Metromelt

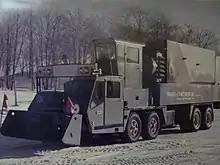

They were first built in 1974 for the then Toronto Metro Roads and Works department to remove major snow accumulations from roads managed by Metro Toronto. Built by Trecan Combustion Limited of Hubley, Nova Scotia, the city operates a fleet of 5 machines (8 wheeled self driven (with driver cab) vehicles are stored at Toronto Works Ellesmere Yard in Scarborough) along with the 350-PD unpowered snowmelter trailer units by Trecan. Trecan Metromelt and snowmelters are used throughout Canada, the United States and Russia. Mobile self-propelled snowmelters were originally invented and patented in Canada, European Union and the US by Albert Z Morin, the original inventor of the Jet Melt and likewise renowned and honored by Canada's highest innovation award for inventing the aerodynamic mudflap.